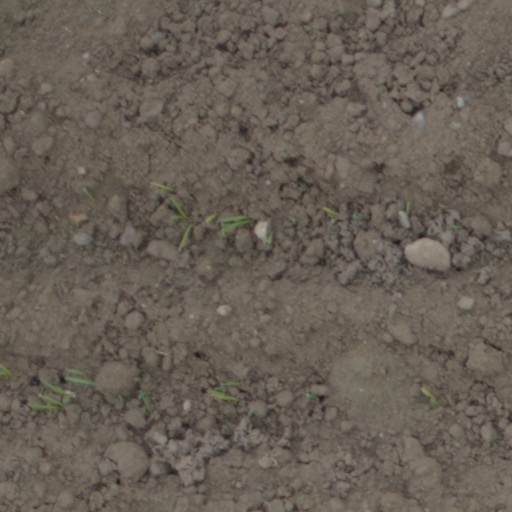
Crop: wheat